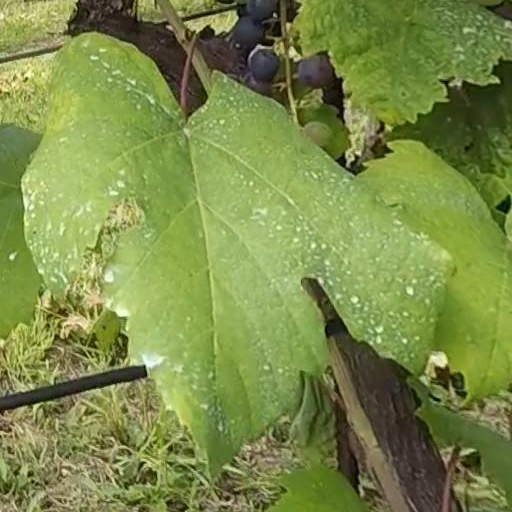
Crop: grape